Western honey bee

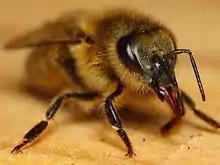
Western honey bee with its proboscis partially extended

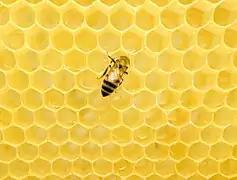
Western honey bee on a honeycomb

Bees produce honey by collecting nectar, a clear liquid consisting of nearly 80 percent water and complex sugars. The collecting bees store the nectar in a second stomach and return to the hive, where worker bees remove the nectar. The worker bees digest the raw nectar for about 30 minutes, using digestive enzymes to break down the complex sugars into simpler ones. Raw honey is then spread in empty honeycomb cells to dry, reducing its water content to less than 20 percent. When nectar is being processed, honey bees create a draft through the hive by fanning with their wings. When the honey has dried, the honeycomb cells are sealed (capped) with wax to preserve it.